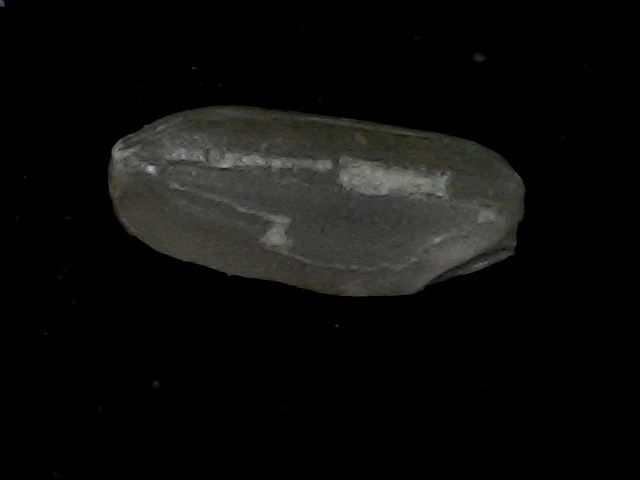
Rice variety: BD95